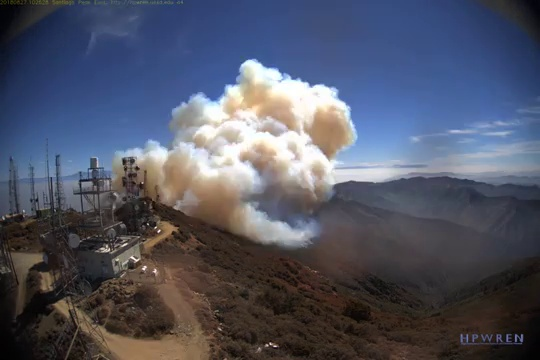
Fire: no
Smoke: yes